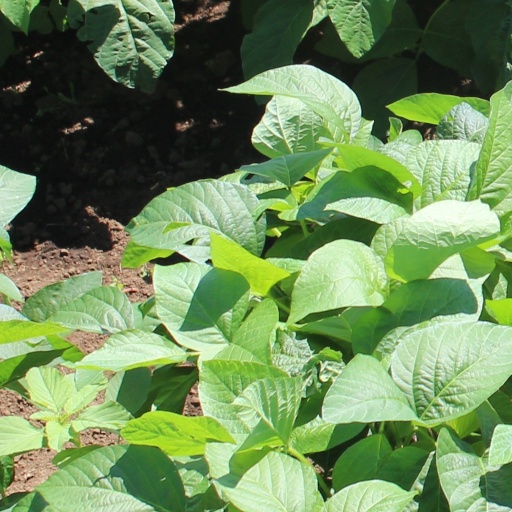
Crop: soybean